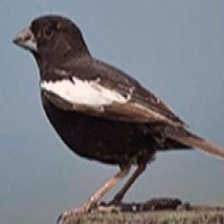
Species: LARK BUNTING
Scientific name: CALAMOSPIZA MELANOCORYS
ImageNet parent category: indigo_bunting